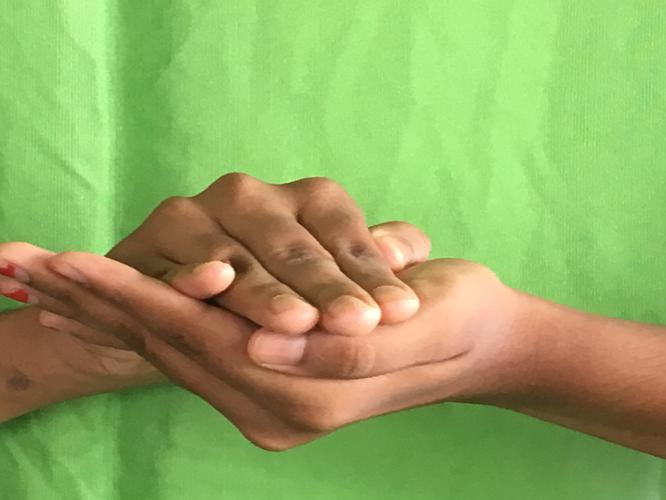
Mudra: Samputa
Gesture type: double_hand